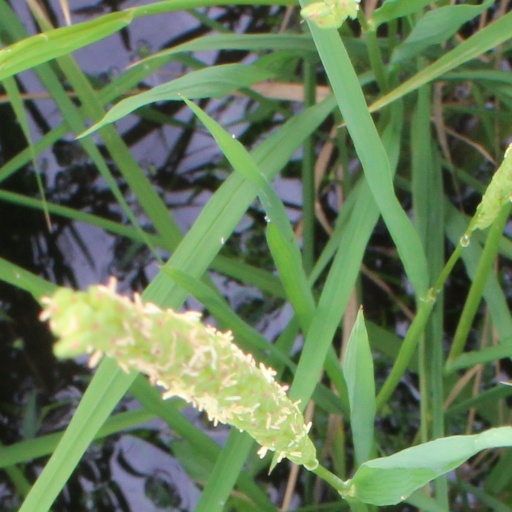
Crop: rice